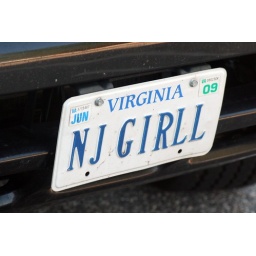
I spotted this license plate at Fort Fun (Huntington Park) in Newport News, Viriginia.